Brunswick World: Tournament of Champions

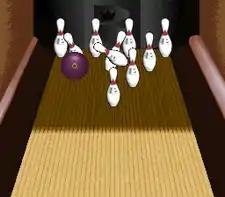
Players gain points by knocking down as many pins as possible.

The player must choose the weight of the bowling ball. The lighter it is, the more force the player needs to make a strike. Players can either participate in a short tournament or a long tournament, which determines the number of bowlers that he plays against.